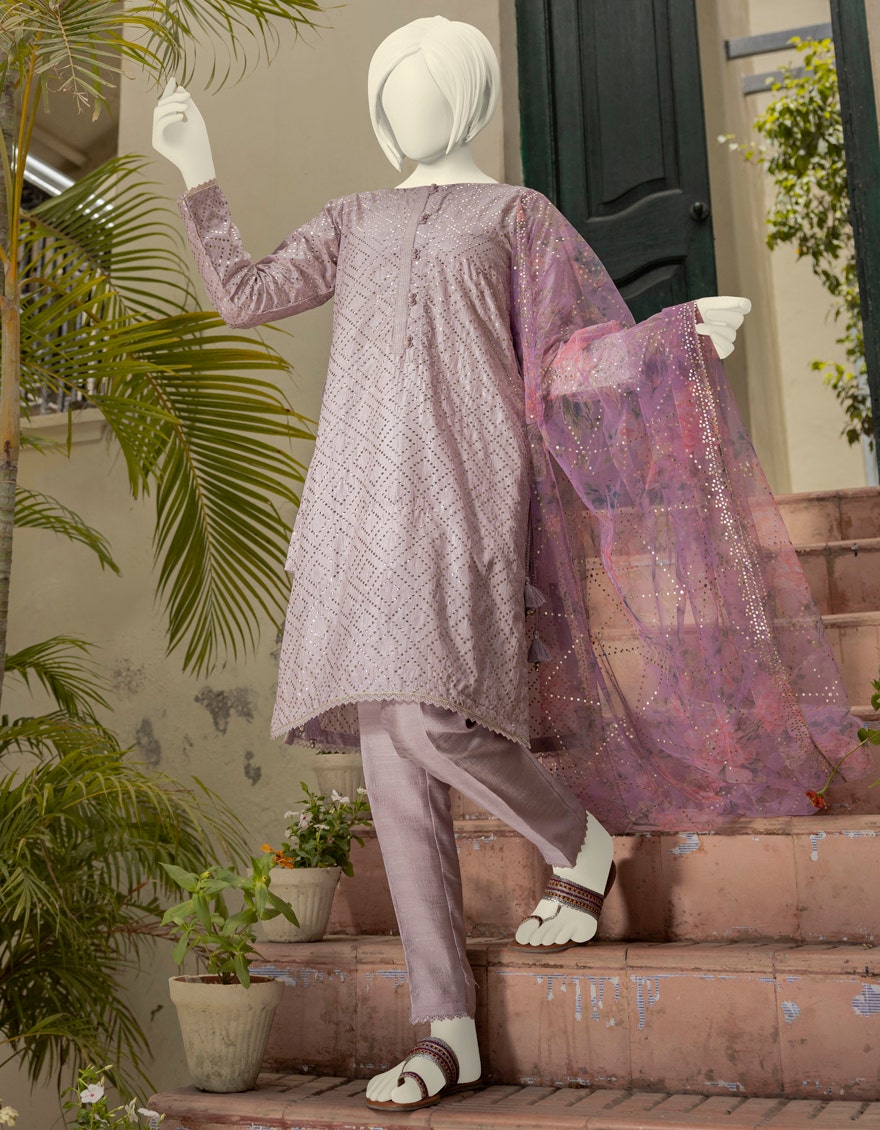
purple khanima embroidered salwar